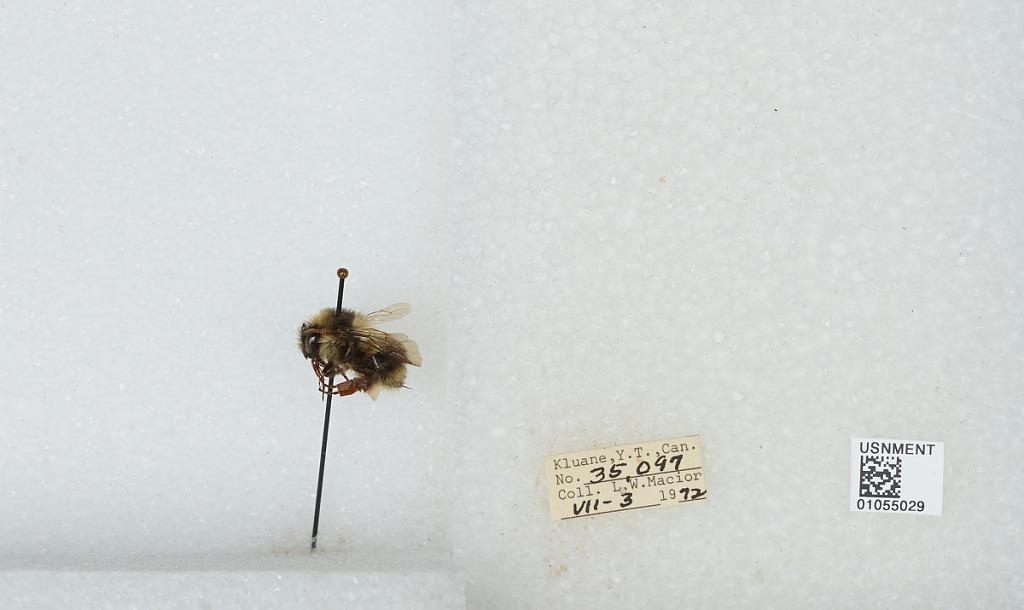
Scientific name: Bombus bifarius nearcticus
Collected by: L. Macior
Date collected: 1972-7-3
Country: Canada
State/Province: Yukon Territory
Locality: Kluane
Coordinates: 60.75, -139.5